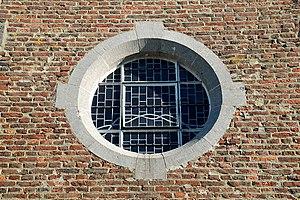
Belgique - Brabant wallon - Chastre - Cortil-Noirmont - Église Saint-Pierre de Noirmont
L'église Saint-Pierre est une église de style classique située à Noirmont, ancien village constituant une des deux parties du village de Cortil-Noirmont, sur le territoire de la commune belge de Chastre en province du Brabant wallon.